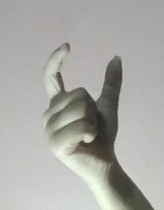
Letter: nun